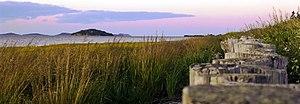
Battures du fleuve Saint-Laurent à Kamouraska
L'estran, zone de marnage, zone intertidale ou replat de marée également appelé foreshore en sédimentologie, est la partie du littoral située entre les limites extrêmes des plus hautes et des plus basses marées. Il constitue un biotope spécifique, qui peut abriter de nombreux sous-habitats naturels.